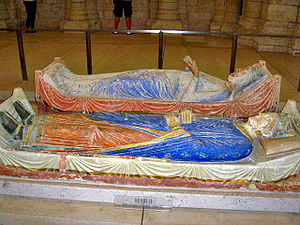
Henrik 2. af England / Eftermæle
Henrik og Eleonoras grav i Fontevraud Abbediet
Henrik 2. var konge af England fra 1154 til sin død. Han var den første konge af Huset Plantagenet.